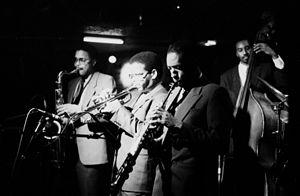
Terence Blanchard est un trompettiste, compositeur et arrangeur de jazz américain de renommée internationale, né le 13 mars 1962 à La Nouvelle-Orléans, en Louisiane.
Jazz Messengers est un groupe de jazz créé en 1953 par Art Blakey et Horace Silver. Si ce dernier le quitta en 1956, Blakey en est resté le leader et le mentor, si bien que son nom et sa carrière y sont étroitement associés. Actif pendant plus de trente ans, ce groupe est le précurseur du hard bop et fut caractéristique de ce courant tant par son style que par sa composition, un critique de jazz dira même qu'il est la « définition du hard bop ». Il fut également sous l’impulsion de Blakey un formidable tremplin pour de nombreux jeunes talents qui devinrent des artistes majeurs du jazz.